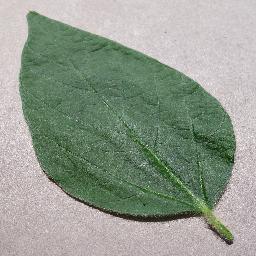
Label: Soybean___healthy